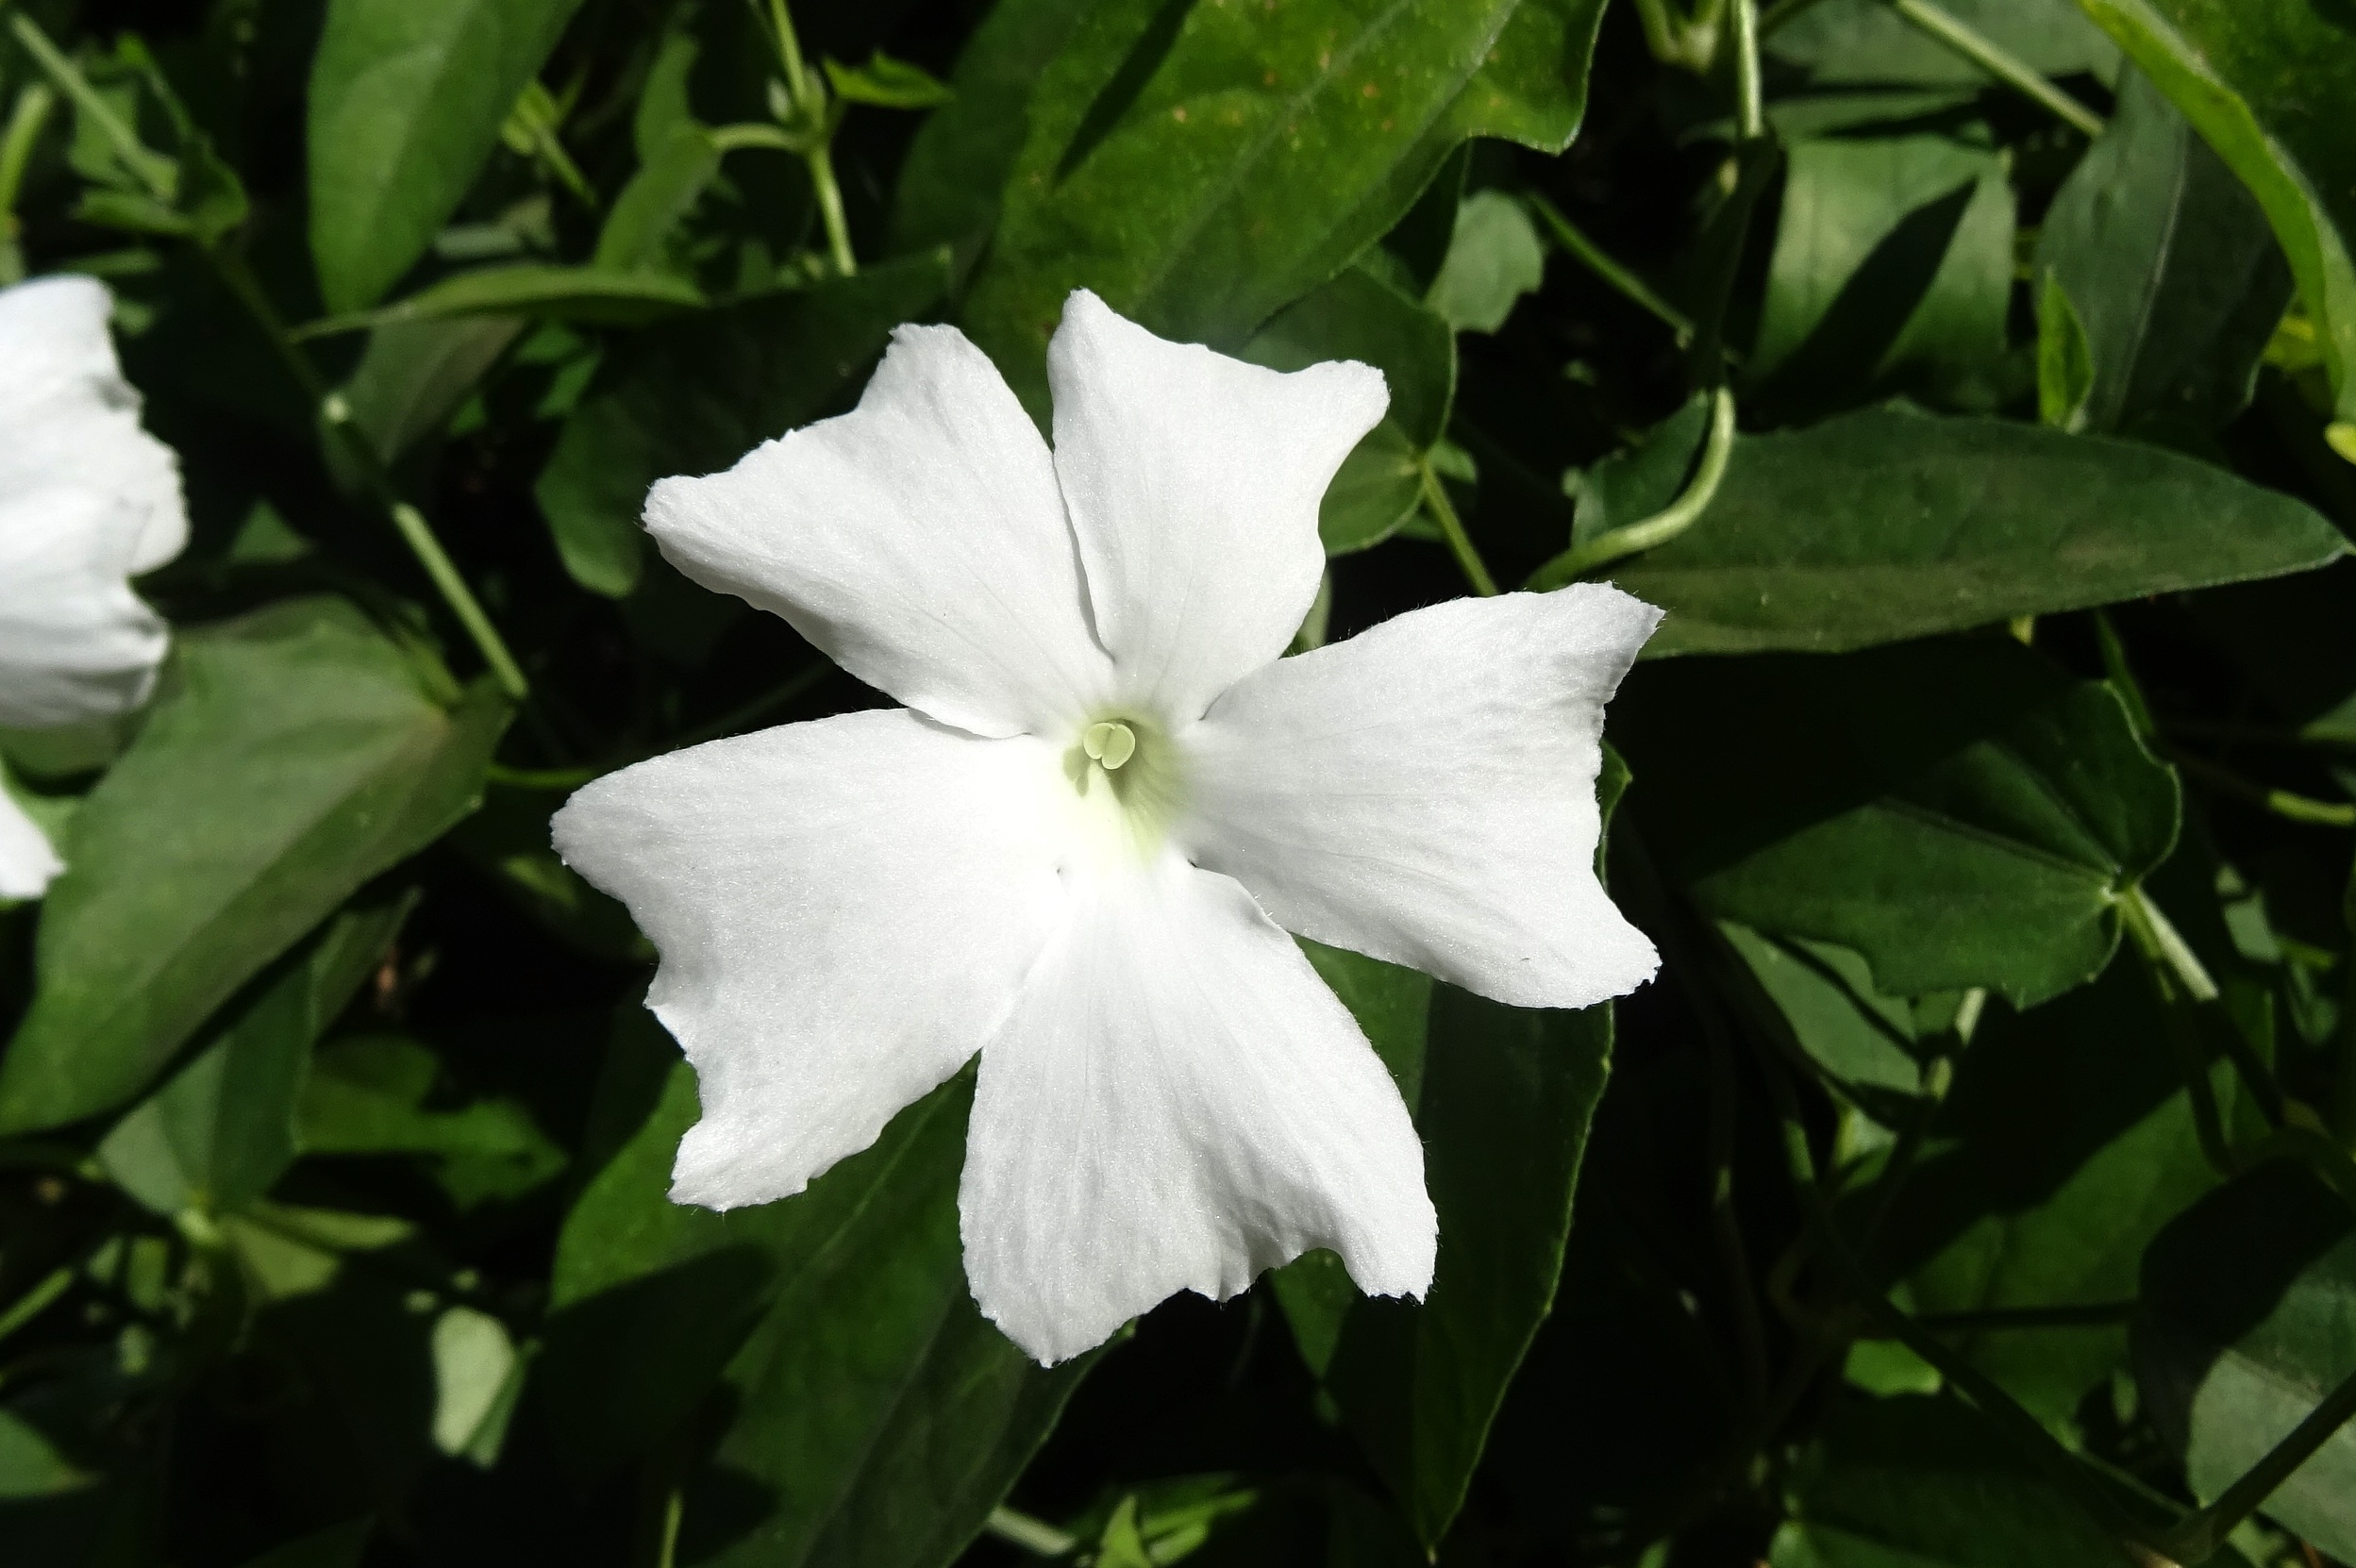
blossom, plant, vine, white, flower, green, botany, dharwad, flora, wildflower, shrub, india, moonflower, macro photography, jasmine, flowering plant, white lady, land plant, thunbergia fragrans, sweet clock vine, white thunbergia